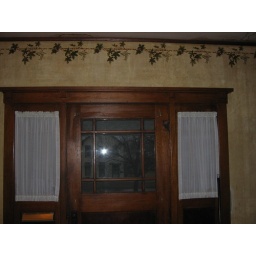
Living room entry door We removed one layer of wall paper and were surprised by this beautiful stenciling